Sorghum production in Chad

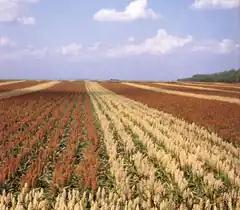
A field of hybrid sorghum.

Sorghum production in Chad is one of the country's most important subsistence crops. In Chad, sorghum ("Sorghum guineense") is a staple food crop which is also used as animal feed and for brewing beer. As of 2011, its production at the farm level was 650,000 tons from a cropped area of with a yield rate of 8.2 tons per hectare. It accounts for only 1.1% of world production and its world ranking is 17.